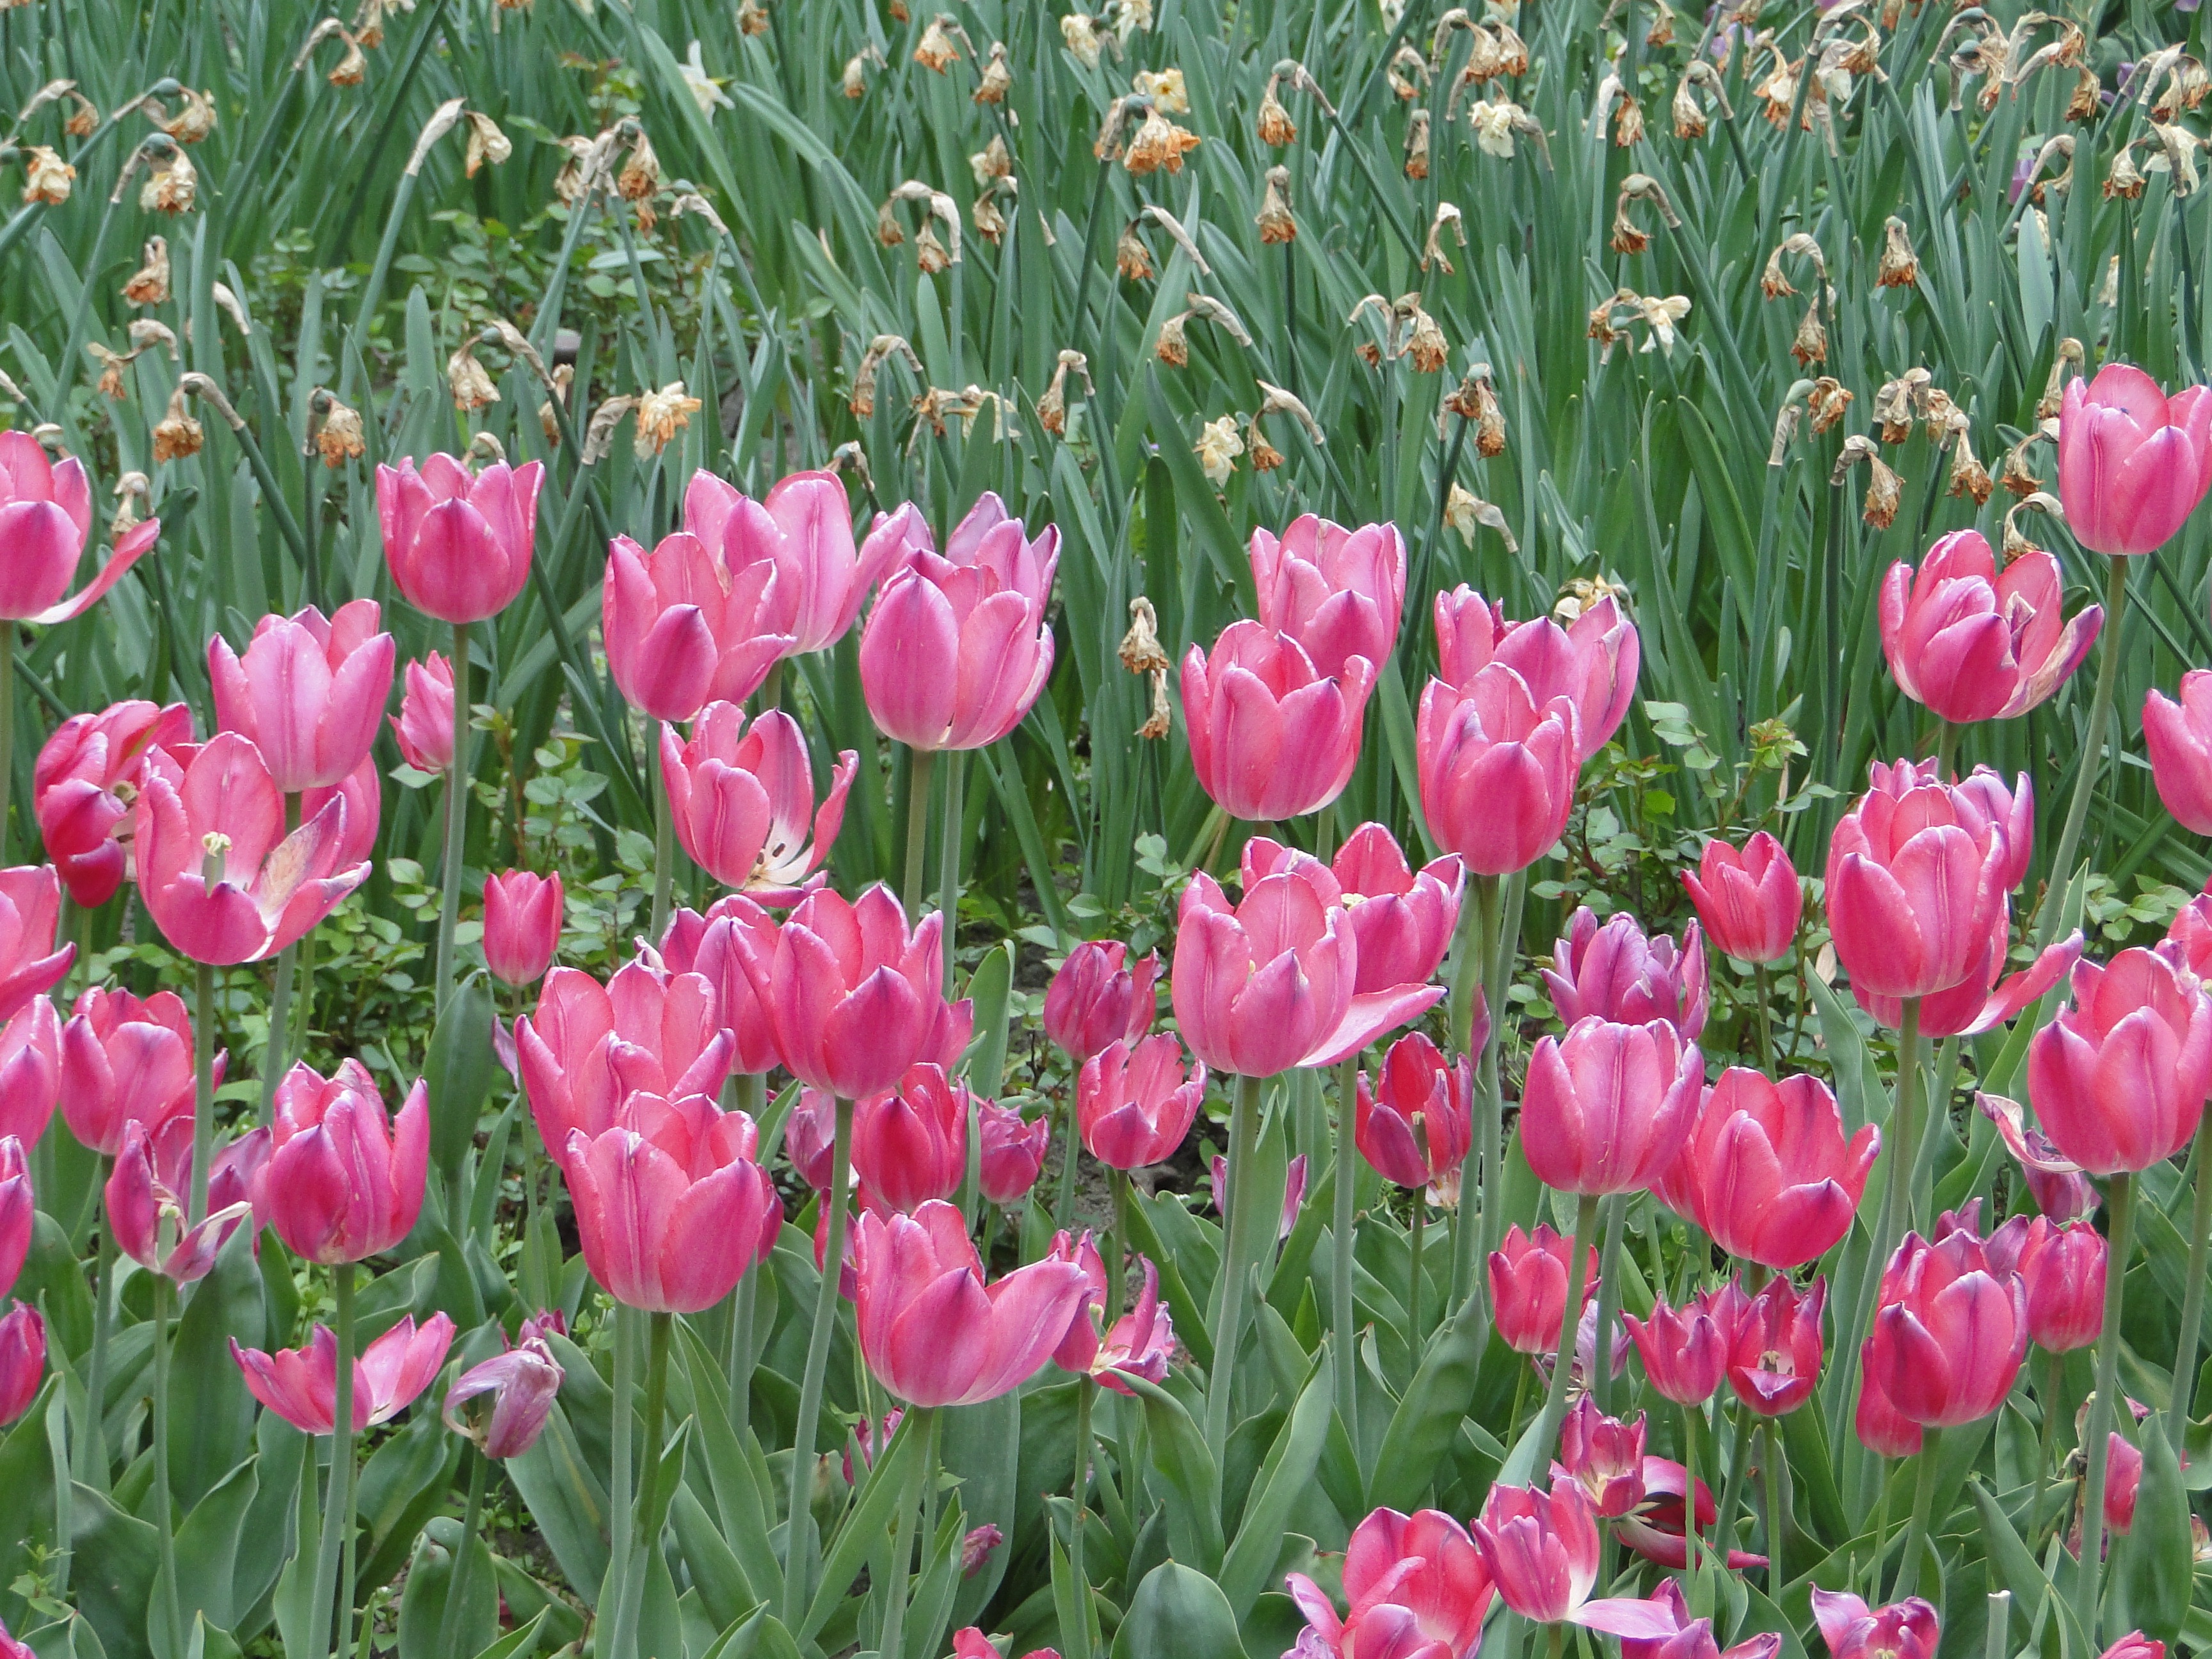
nature, plant, flower, petal, tulip, flowers, wallpaper, tulips, flowering plant, lily family, land plant